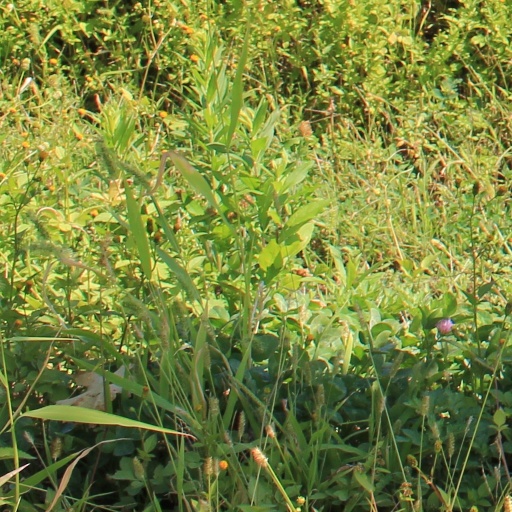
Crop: grape